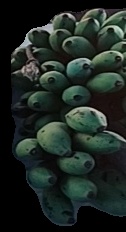
Variety: rasbale
Grade: grade2